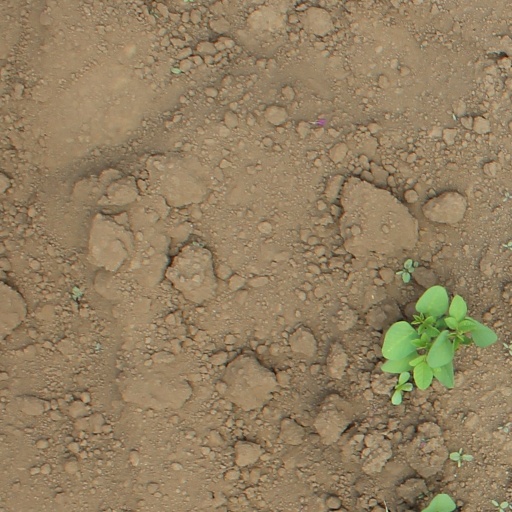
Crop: soybean